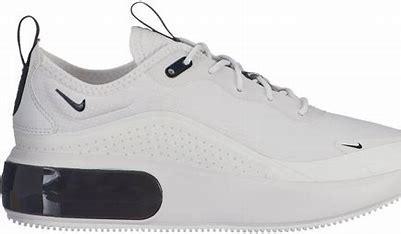
Brand: Nike
Model: Air Max DIA